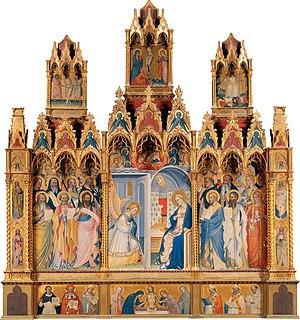
La Galleria dell'Accademia est un musée de Florence abrité par l'Académie du dessin de Florence créée en 1562, transférée dans ses bâtiments en 1784, situé 58-60 rue Ricasoli, entre le Duomo et la Piazza San Marco, lors de la création de l'Académie des beaux-arts de Florence.